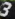
Number: 3